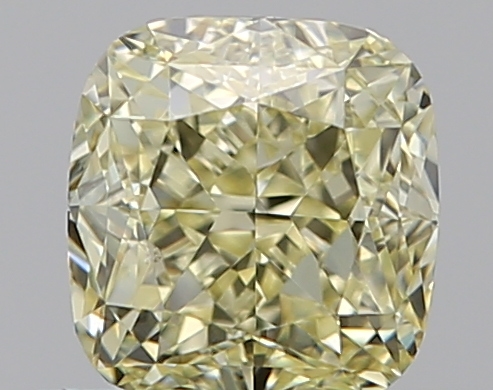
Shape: cushion
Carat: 0.6
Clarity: SI1
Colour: Y-Z
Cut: GD
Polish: EX
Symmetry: VG
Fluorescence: N
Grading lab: GIA
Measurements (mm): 4.64 x 4.39 x 3.17